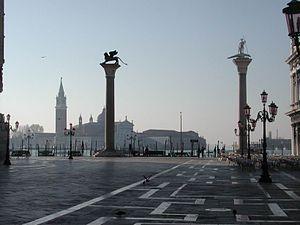
Sebastian Ziani, mort à Venise le 13 avril 1178, est le 39ᵉ doge de Venise, élu en 1172.